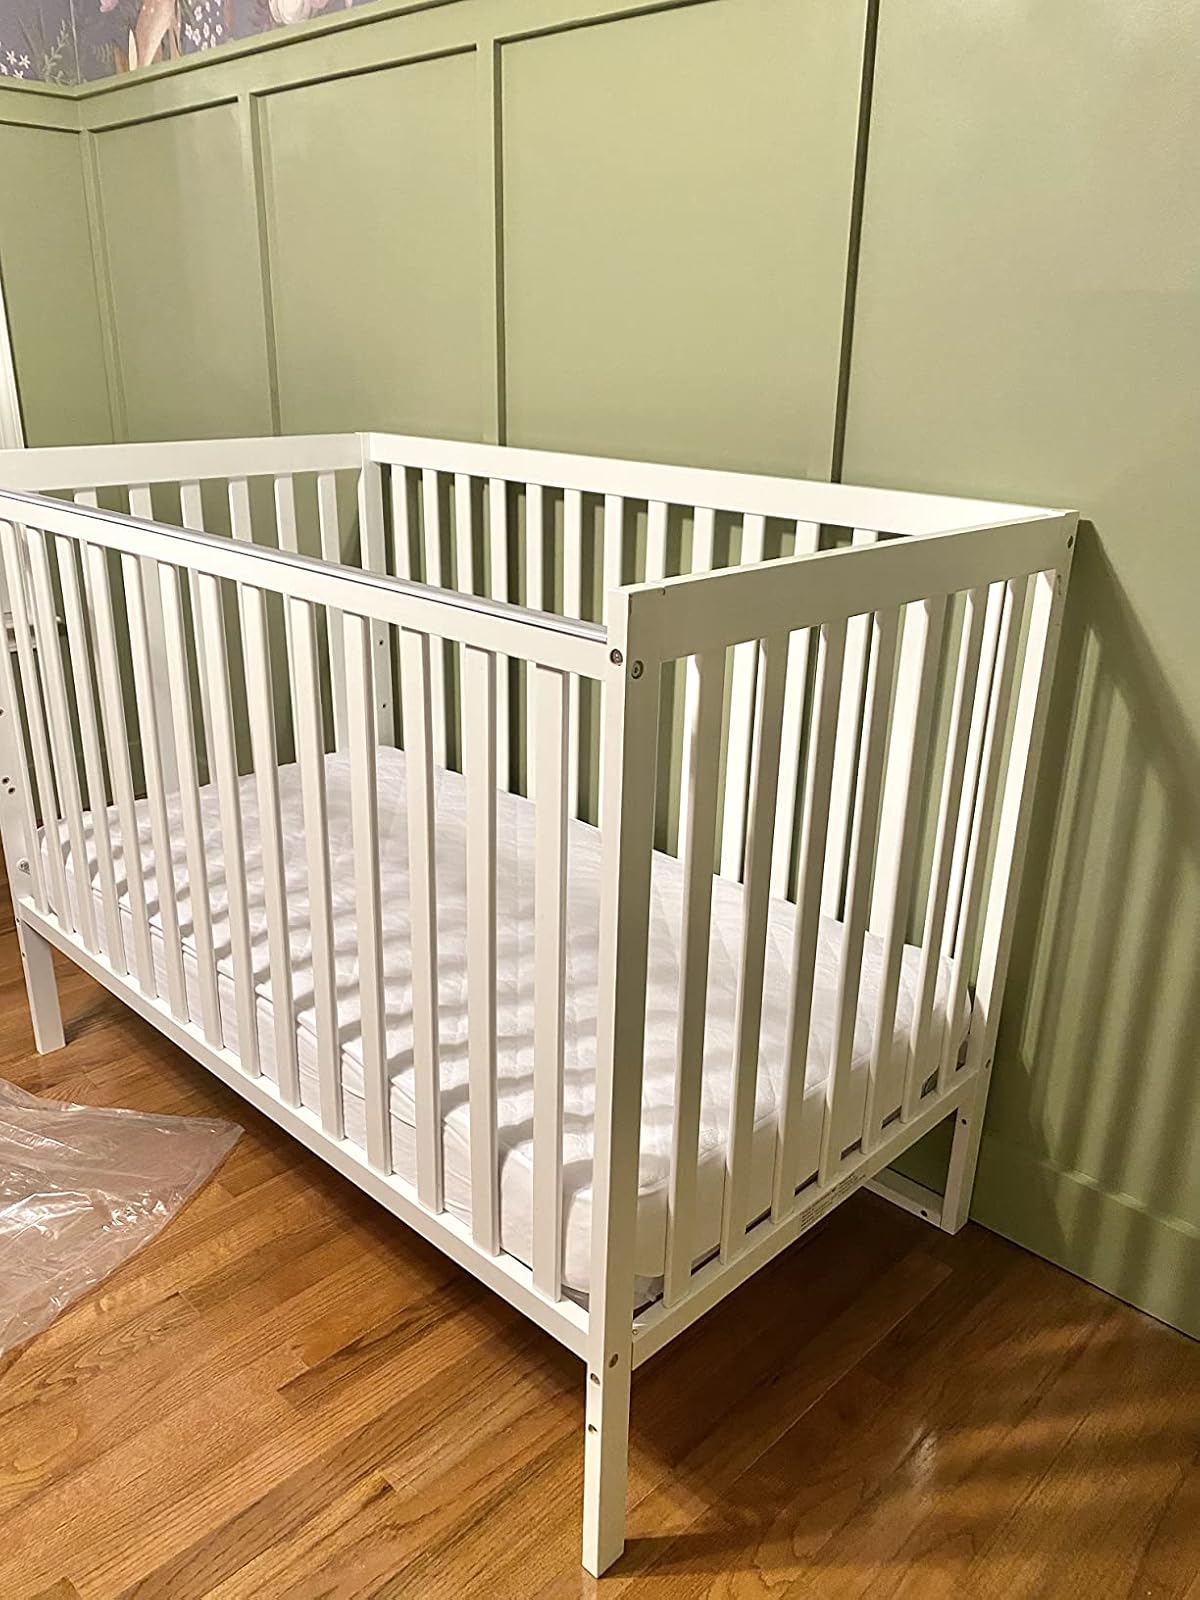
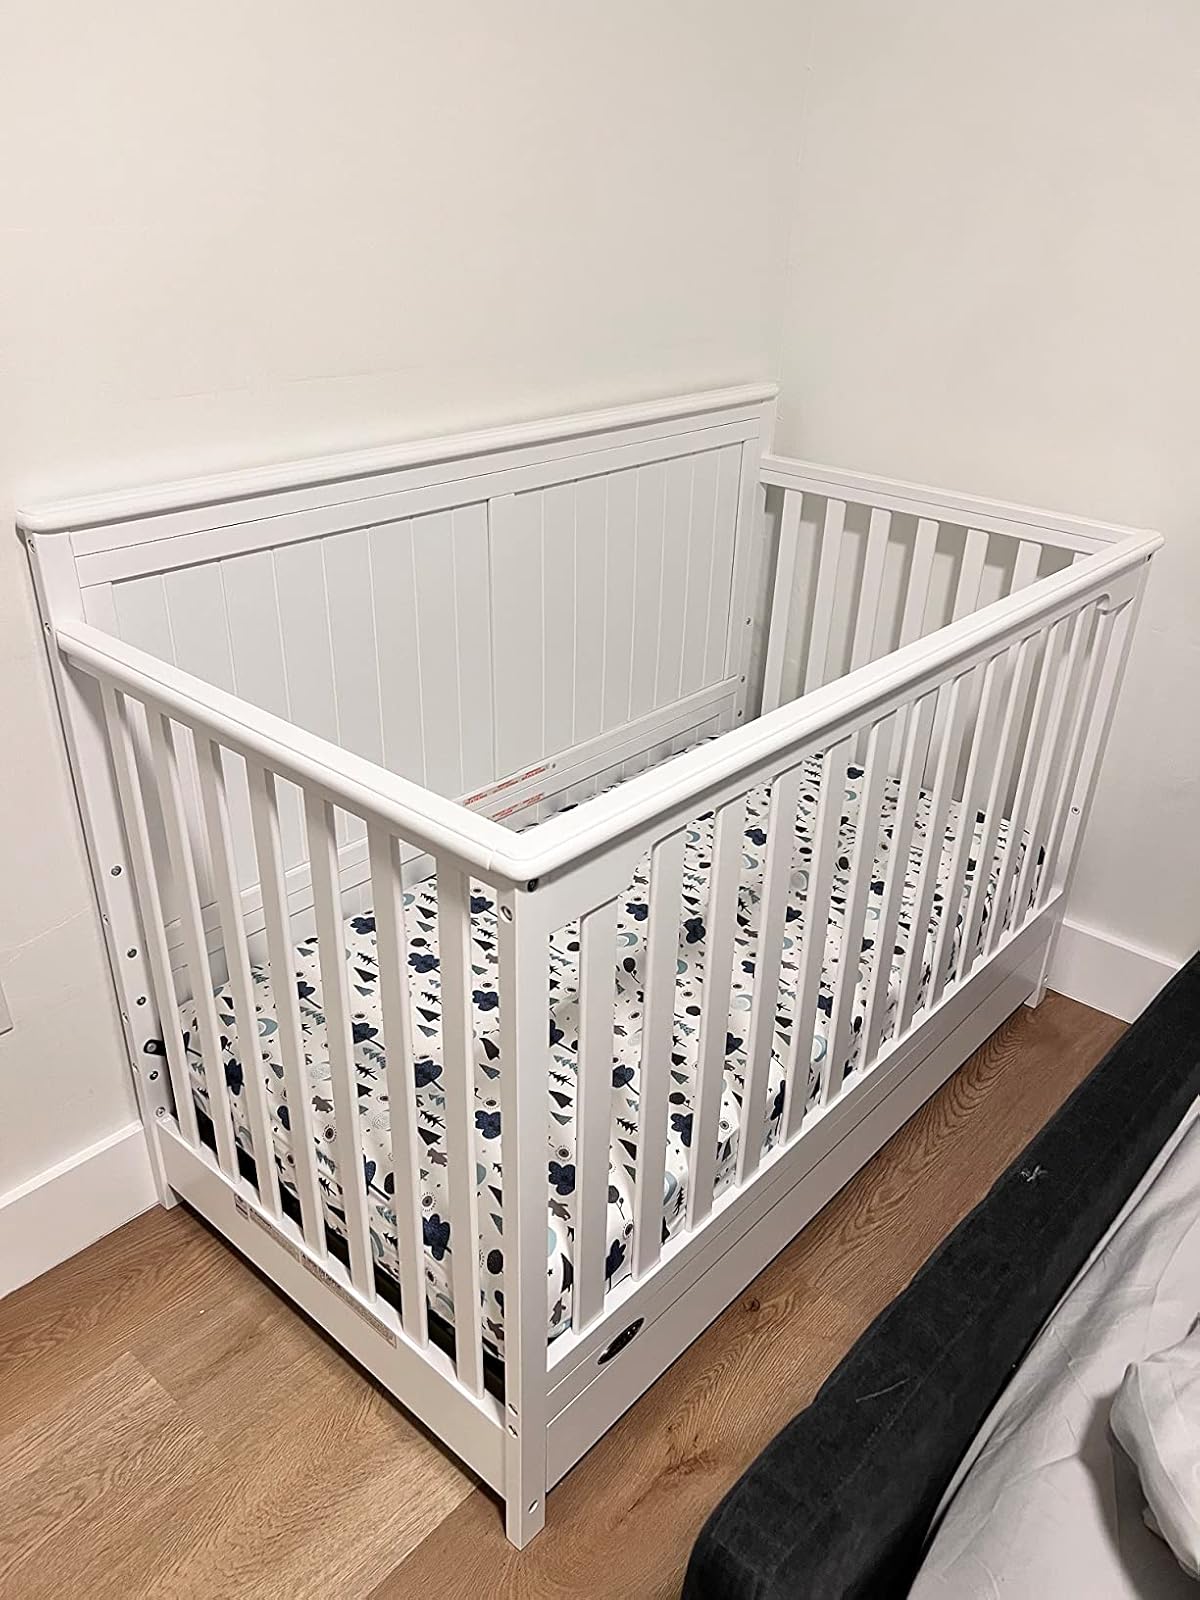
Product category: products_crib
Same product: no